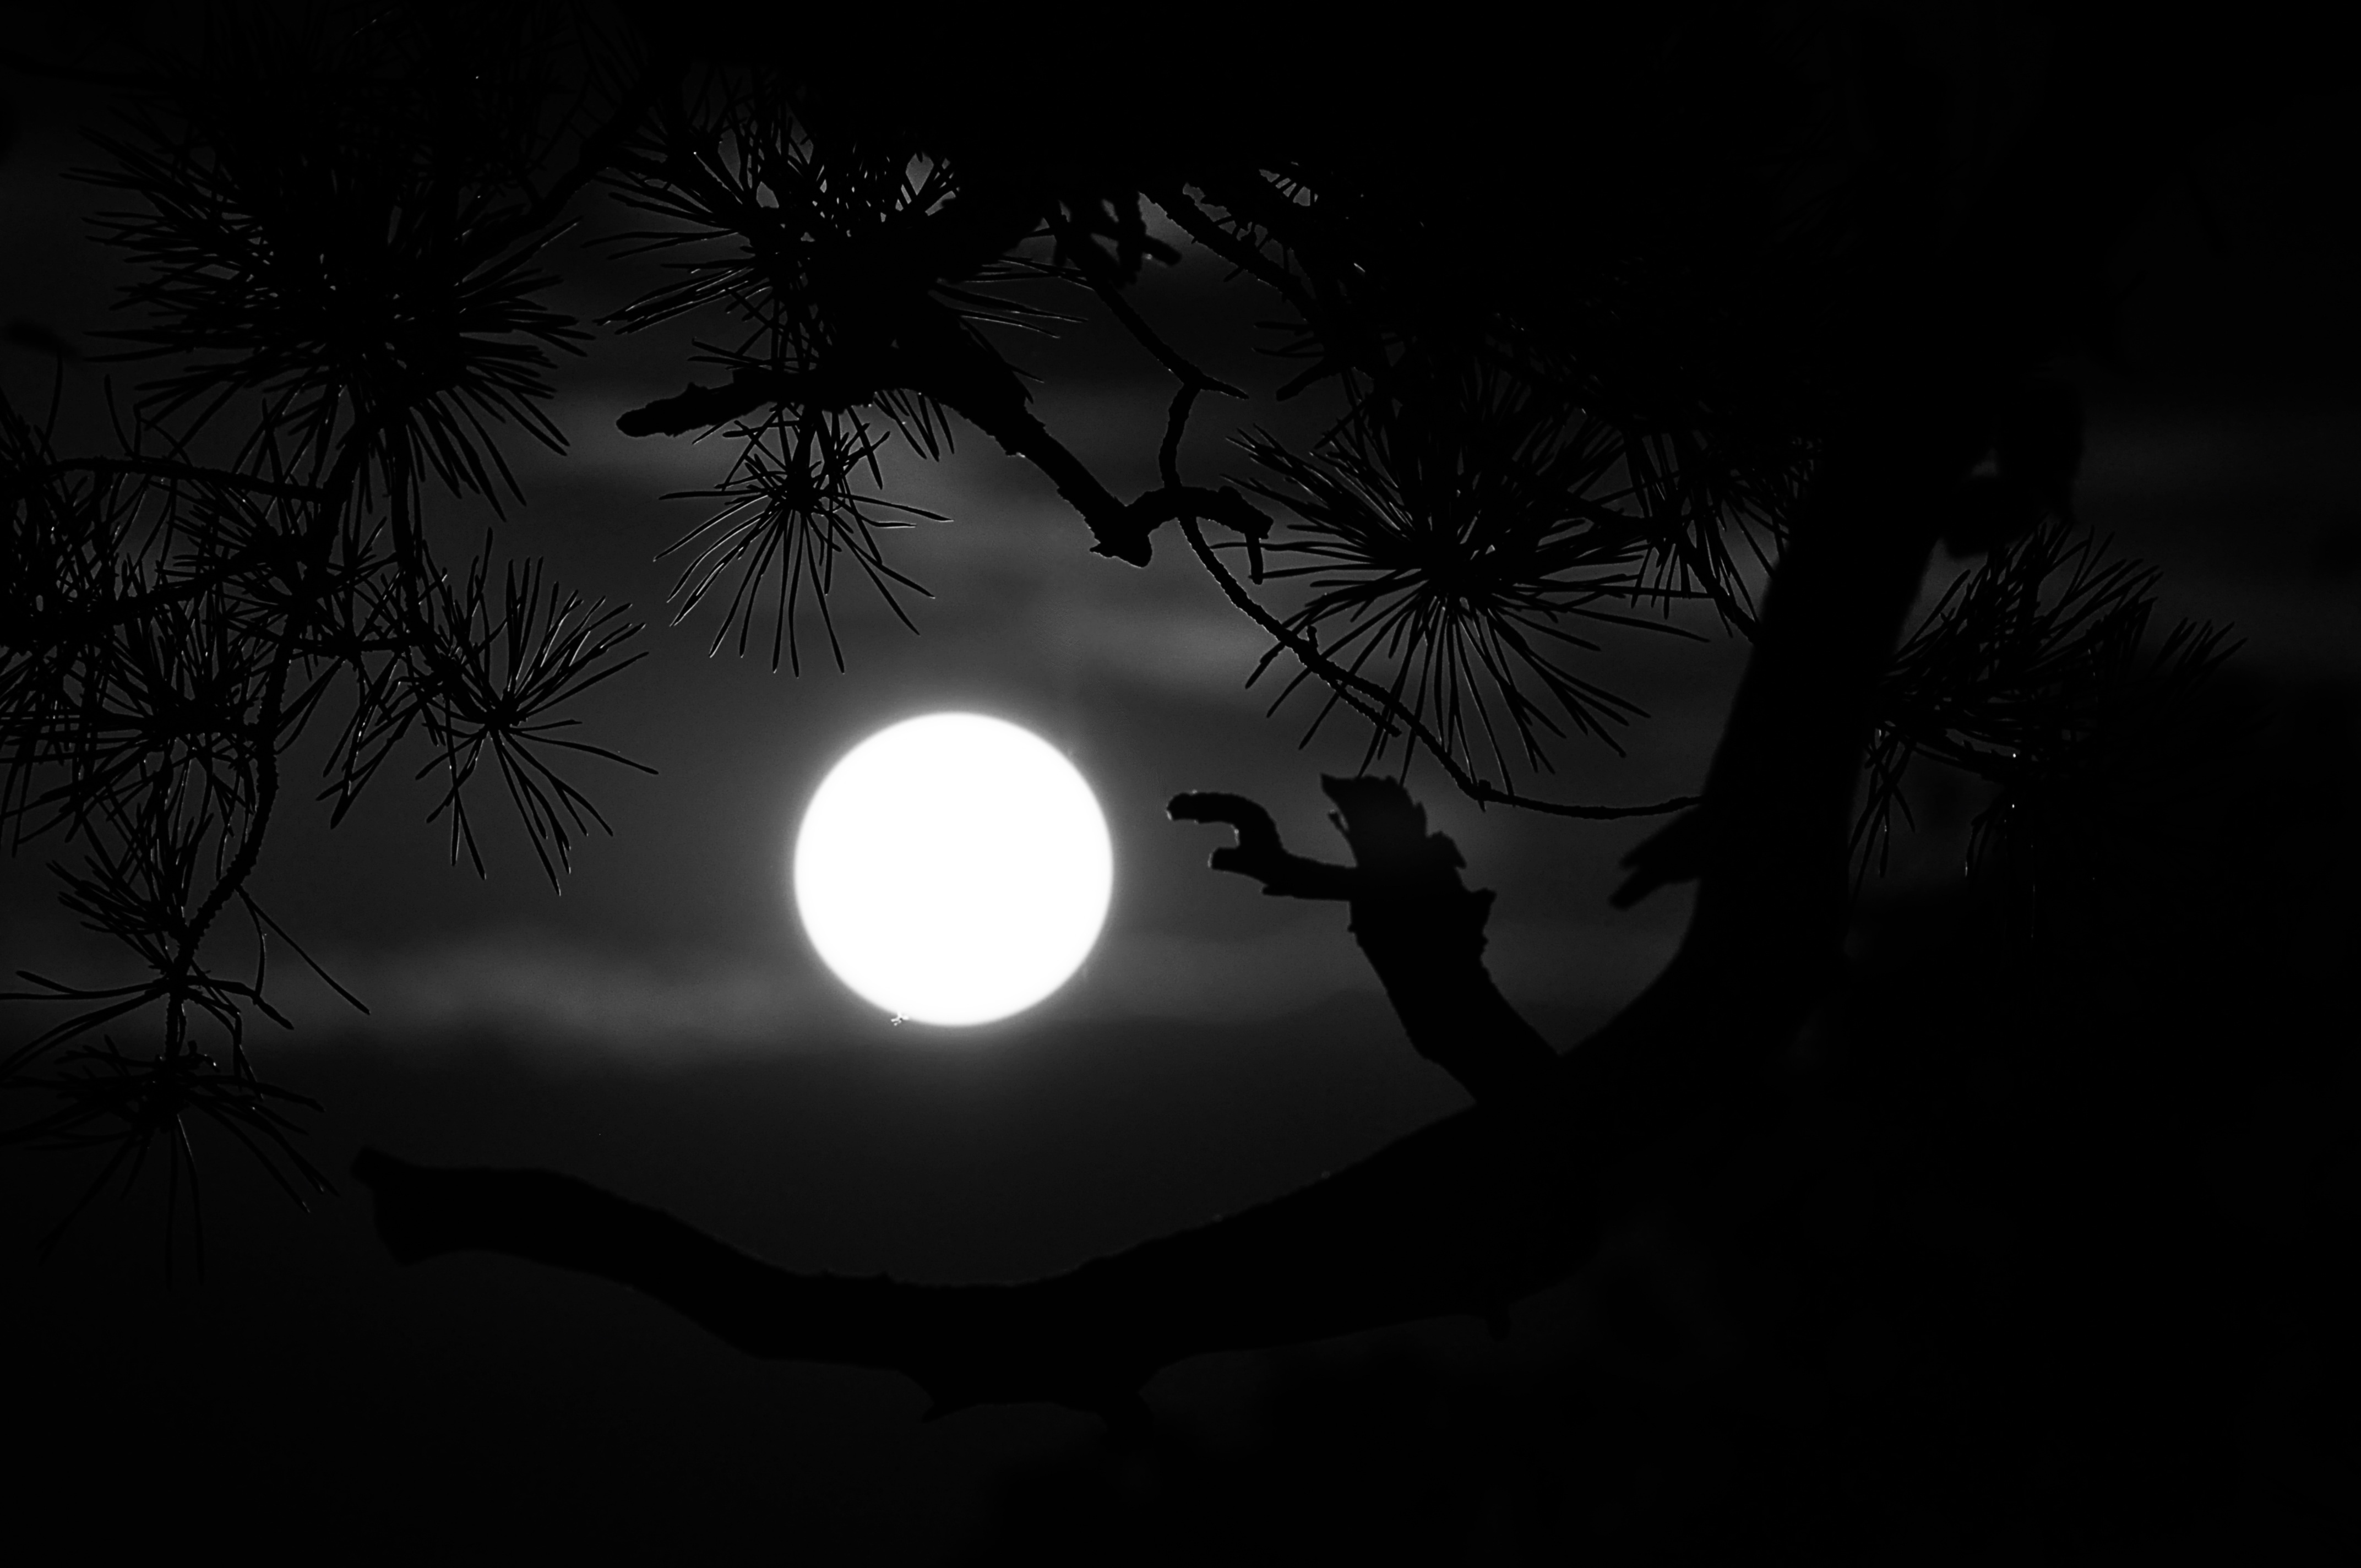
light, black and white, night, atmosphere, darkness, monochrome, moon, full moon, moonlight, midnight, monochrome photography